Tracer (DC Comics)

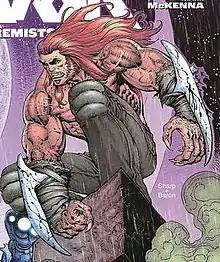
The Earth-8 incarnation of Tracer as depicted in "Lord Havok and the Extremists" #3 (February 2008). Art by Mark Robinson.

Tracer is the name of two fictional supervillains published by DC Comics. He first appeared in "Justice League Europe" #16 (July 1990), and was created by Keith Giffen, Gerard Jones, and Bart Sears. Like the rest of the Extremists, he is based on a Marvel Comics villain, in his case Sabretooth, the archenemy of Wolverine.